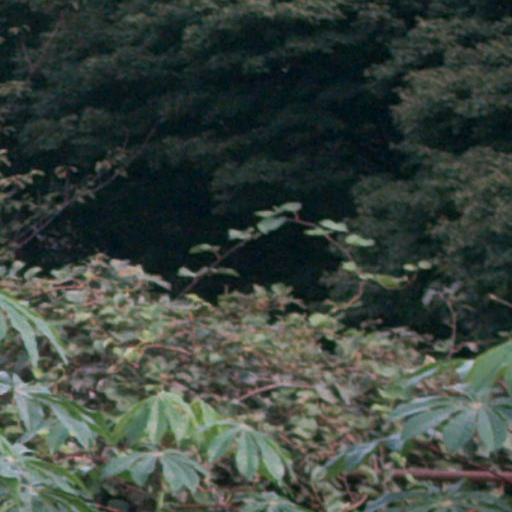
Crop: cassava